Peter Pace

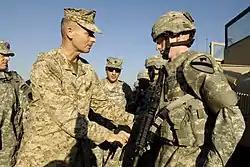
General Pace meeting with soldiers of the 1st Cavalry Division in Iraq in December 2006

On April 22, 2005, at a White House press conference, President George W. Bush nominated Pace to be the next chairman of the Joint Chiefs of Staff. The previous chairman, Richard Myers, retired from the position on September 30, 2005.